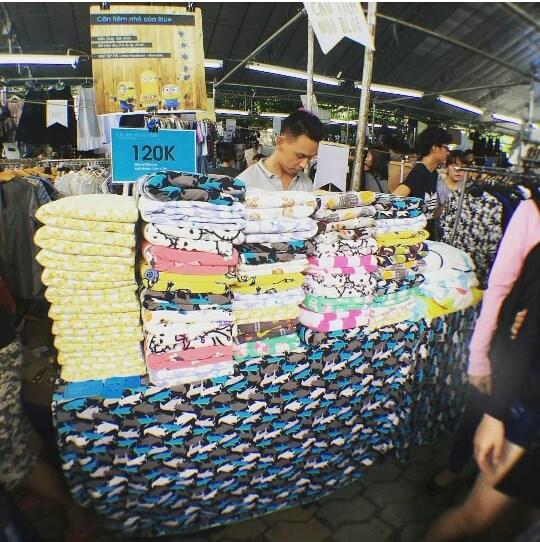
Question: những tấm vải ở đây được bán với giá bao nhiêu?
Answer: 120 k